William H. Beale

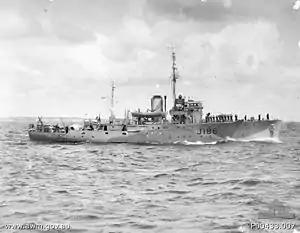
On April 28, 1958, Beale bombed and sank the Indonesian Navy corvette KRI "Hang Tuah", killing 18 crew and wounding another 28. This photo shows "Hang Tuah" in her original guise as the RAN .

The CIA instructed CAT pilots to target commercial shipping in order to drive foreign merchant ships away from Indonesian waters, thereby weakening the Indonesian economy and undermining Sukarno's government. On the morning of April 28 Beale attacked Balikpapan on the south coast of East Kalimantan province in Borneo. He first hit the airfield with a bomb in the middle of the runway, and then turned to attack the Royal Dutch Shell oil terminal in Balikpapan harbor. He bombed, set ablaze and sank the British 12,278 ton oil tanker , that belonged to Eagle Oil and Shipping, a subsidiary of Royal Dutch Shell. He then aimed a bomb at a second British tanker, the 8,139 ton , that belonged to another Royal Dutch Shell subsidiary, Anglo-Saxon Petroleum. However, the bomb bounced off one of "Daronia"s ventilators amidships without detonating and landed harmlessly in the sea. Beale then machine-gunned and destroyed Royal Dutch Shell's oil pipes to its wharf. With the last of his 500 lb bombs, Beale turned seaward and sank an Indonesian Navy , KRI "Hang Tuah", killing 18 crew and seriously wounding another 28.